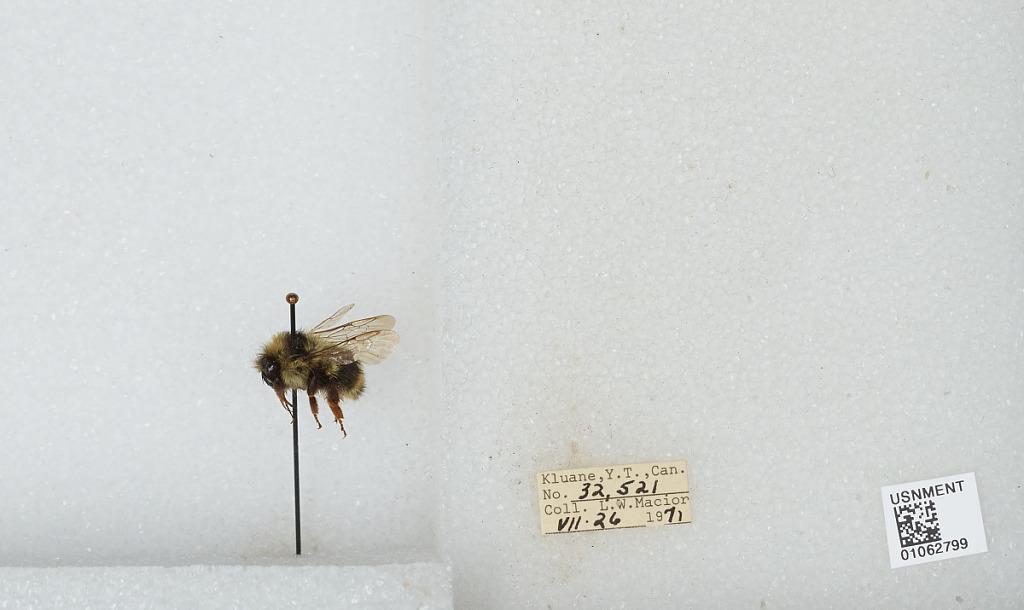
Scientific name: Bombus bifarius nearcticus
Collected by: L. Macior
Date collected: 1971-7-26
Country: Canada
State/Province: Yukon Territory
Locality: Kluane
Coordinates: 60.75, -139.5